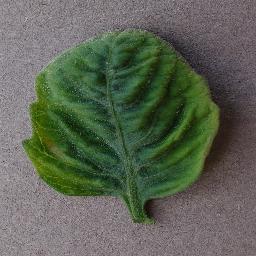
Label: Tomato___Tomato_Yellow_Leaf_Curl_Virus